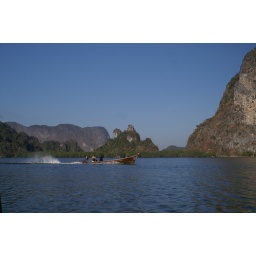
Longtail boat in front of "poodle" rock